Royal Docks

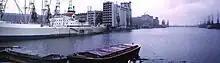
The Victoria dock in 1973

The General Strike of 1926 hit the Royal Docks hard, with 750,000 frozen carcasses threatened by the docks' electrical supply being cut off. The Royal Navy saved the day for the dock owners by connecting the generators of two submarines to power the warehouses' freezers.